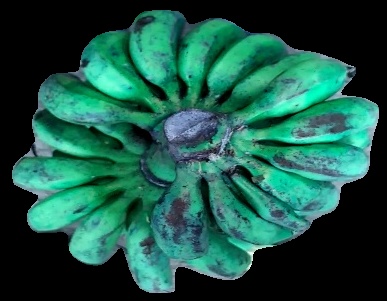
Variety: rasbale
Grade: grade3